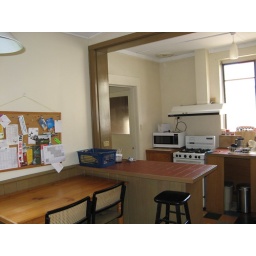
The kitchen in Mori's house in Hawthorn, East of Melbourne, 12/25/07.